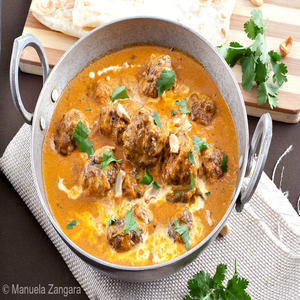
Dish: kofta